Television Romance

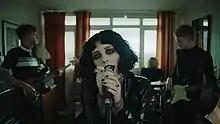
A band performs a song in a cramped flat. The band's lead singer and lead guitarist, Heather Baron-Gracie, stands in the foreground.

The music video for "Television Romance" was co-directed by Samuel Burgess-Johnson and Matty Healy, with the latter making his directorial debut. It was released on 18 September 2017 and features the band performing the song in the living room of a residence at a tower block. The video was filmed in a block of flats in Ashton-under-Lyne, Greater Manchester, near where the band's first practice space had been located. Regarding the location, Doran explained: "Everyone wanted [the video] to be Manchester-based, because it was important to us". The particular flat used in the video was owned by a 92-year-old woman. "She had no clue what was going on but she was loving it", Healy noted in an interview with "NME". , the video has been viewed over 16.3 million times on YouTube.